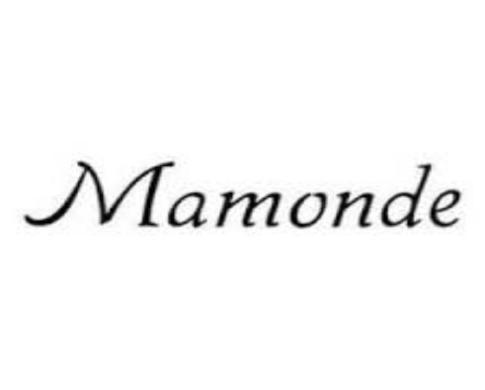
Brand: mamonde
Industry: Necessities